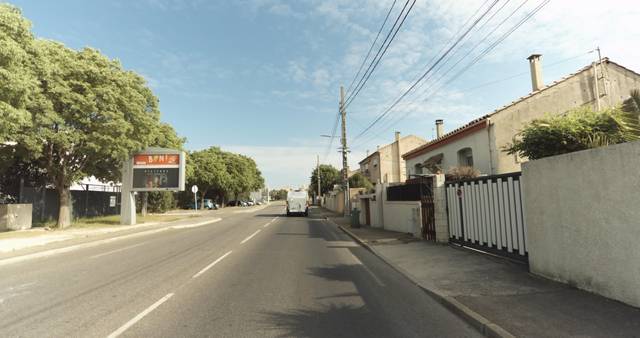
Region: France
Coordinates: 43.817, 4.353